Triston McKenzie

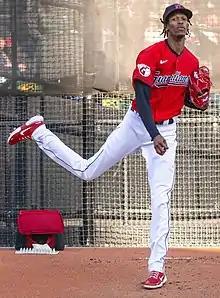
McKenzie at Progressive Field in 2022

Prior to the 2022 season, Marcus Stroman publicly promised on Twitter that he would buy McKenzie a Rolex watch if he pitched more than 160 innings that season and finished with an ERA below 3.70. He finished the year with an 11–11 record and 2.96 ERA in 191.1 innings. It was described in "The Athletic" as a "breakout season." McKenzie called it "refreshing."